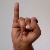
The image shows a hand gesture representing the letter 'I' in Indian Sign Language.